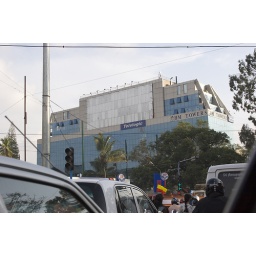
Telelogic office block building in Bangalore, India